Longwall mining

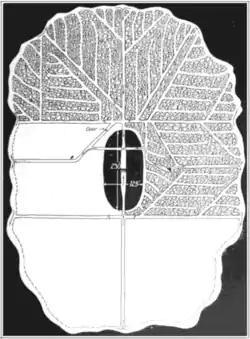
Plan of longwall mine before conveyors – the hoist is at the center of the central pillar.

The basic idea of longwall mining was developed in England in the late 17th century, although it may have been anticipated in the pre-industrial era by a similar technique utilized by the Hopi of Northeastern Arizona in the 14th century. Miners undercut the coal along the width of the coal face, removing coal as it fell, and used wooden props to control the fall of the roof behind the face. This was known as the Shropshire method of mining. While the technology has changed considerably, the basic idea remains the same, to remove essentially all of the coal from a broad coal face and allow the roof and overlying rock to collapse into the void behind, while maintaining a safe working space along the face for the miners.